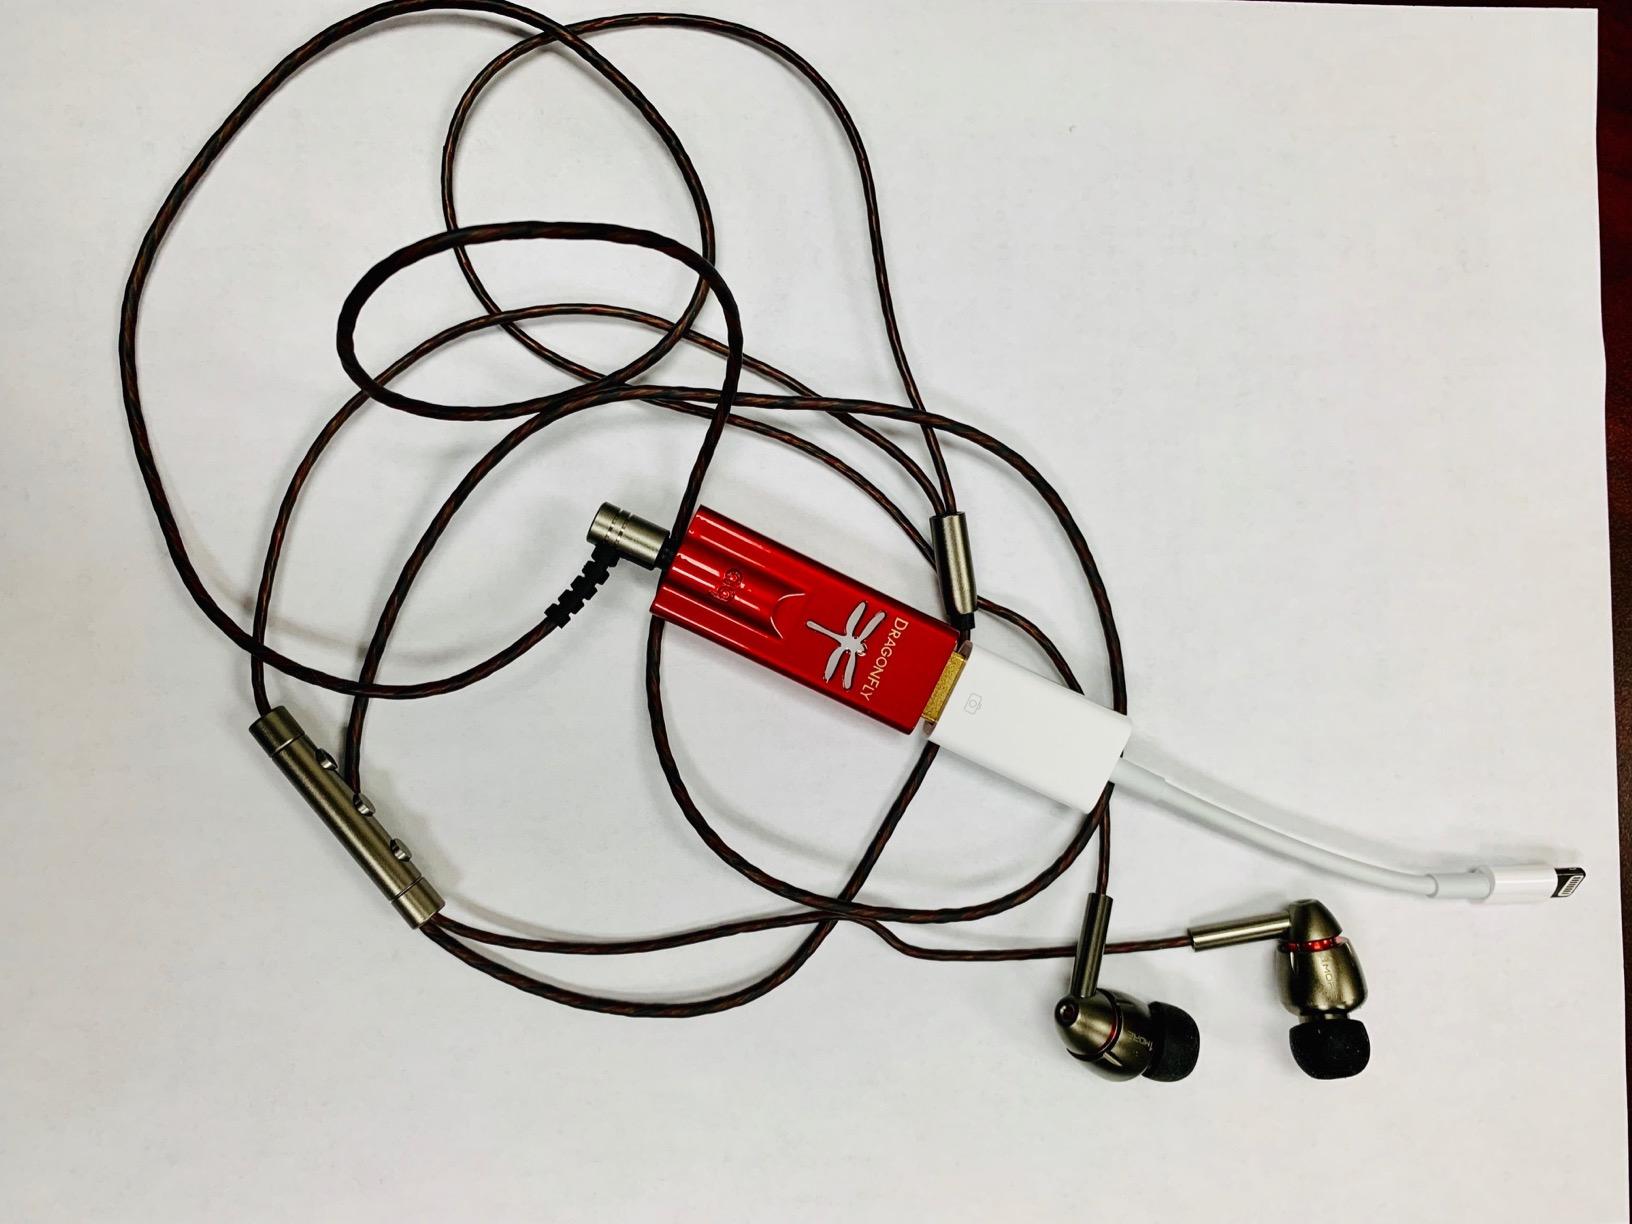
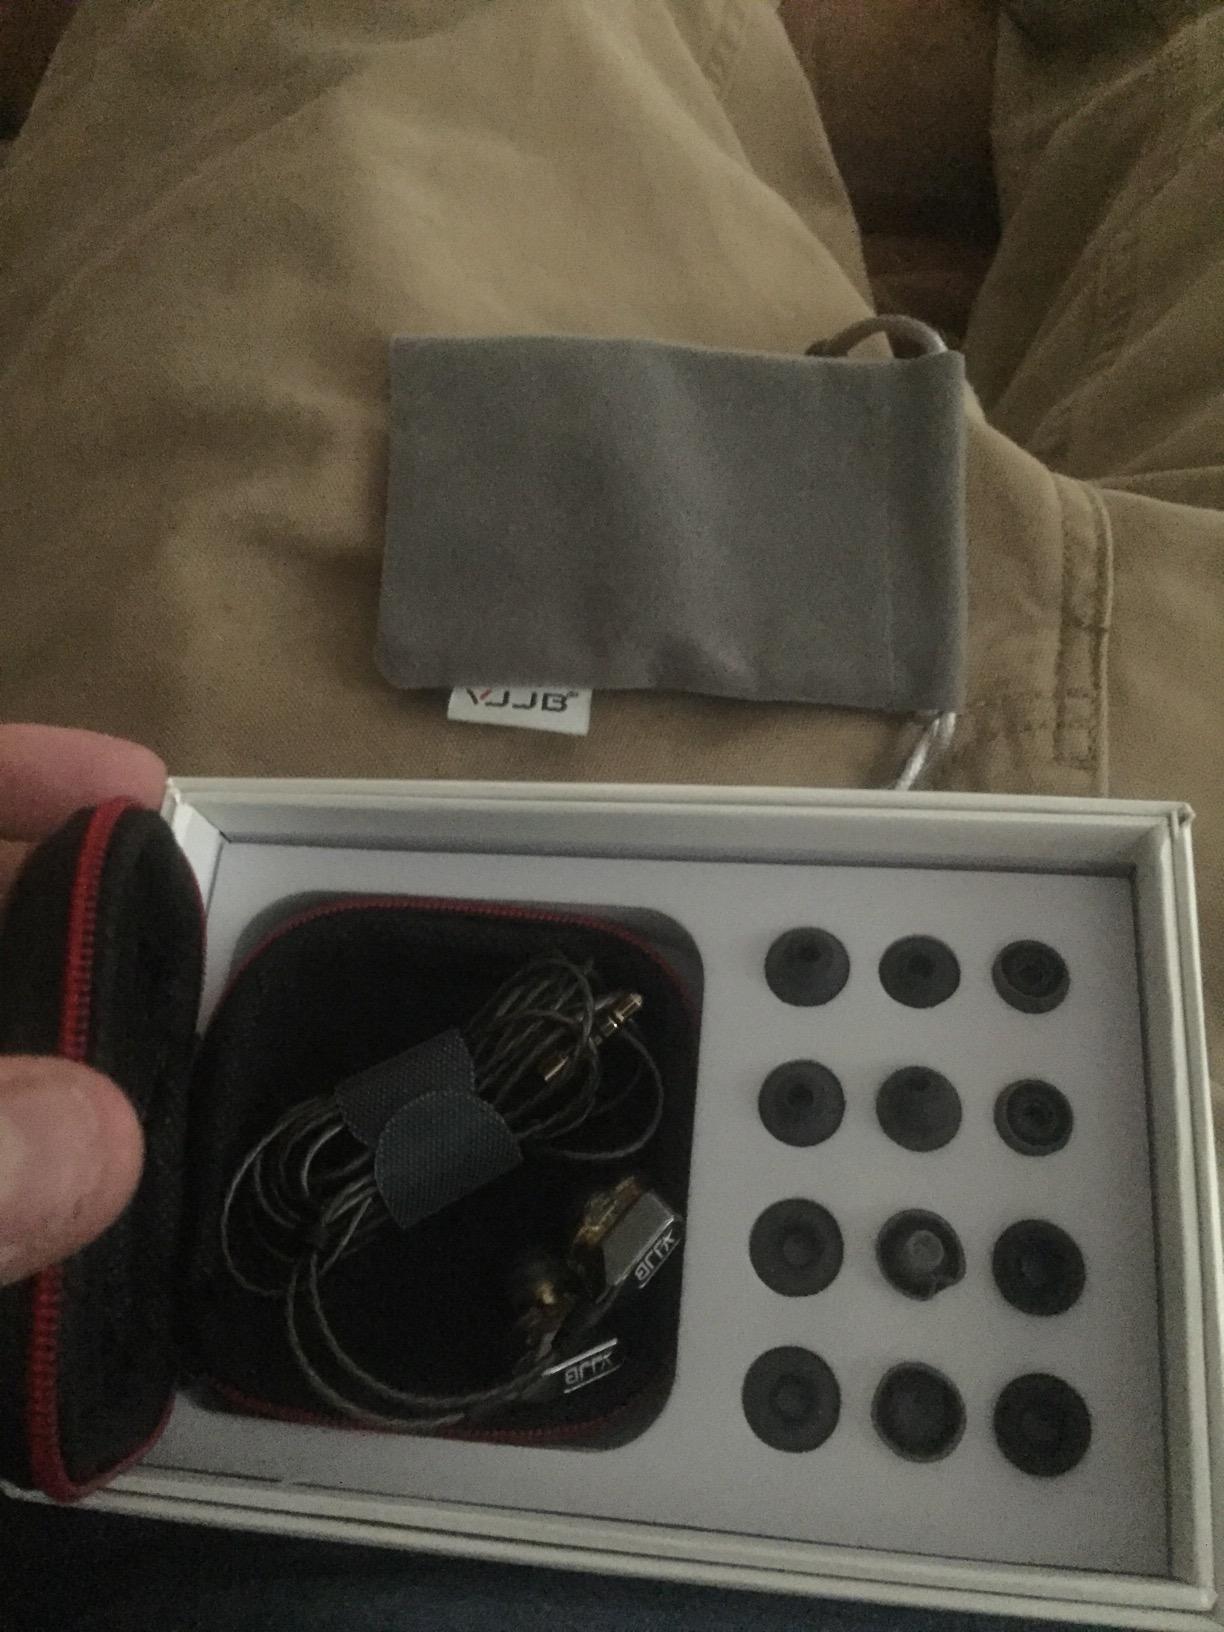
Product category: headphones
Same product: no